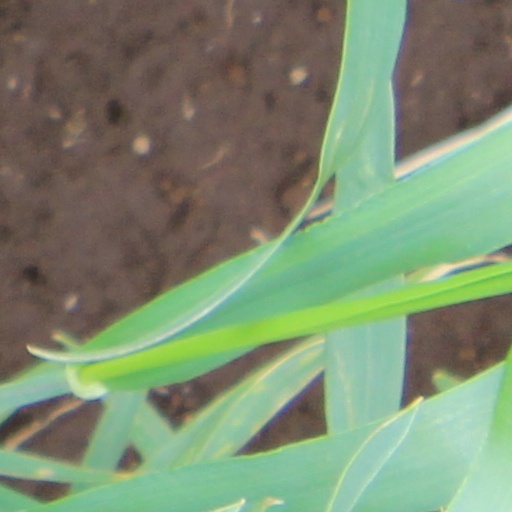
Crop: wheat